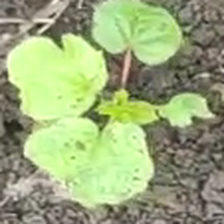
Weed species: Little_Mallow(Malva parviflora)